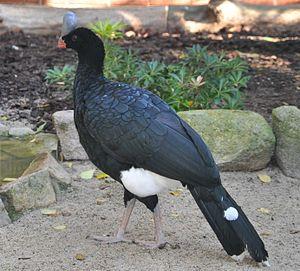
Hocco à pierre (Pauxi pauxi) dans le Parc des Oiseaux Walsrode, Allmagne.